Climate of Ireland

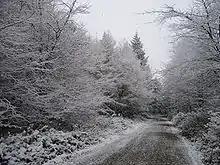
Snow in Wicklow

Severe cold weather is uncommon in Ireland with the majority of winter precipitation coming in the form of rain, although hills and mountainous regions in the country can commonly see up to 30 days of snowfall annually: the Wicklow Mountains region sometimes experiences 50 or more days of snowfall each year. Most low-lying regions of the island only see a few days of lying snow per year (from December to March inclusive), or may see no snow at all during some winters.